Monotheism

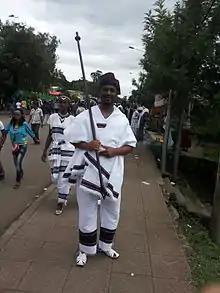
The Irreechaa festival is a thanksgiving to Waaq

According to Robin Dunbar, an evolutionary psychologist, the emergence of doctrinal religions is closely linked to environmental and social factors. He argues that large, densely populated societies—often arising in agriculturally productive regions—required more formalized religious structures to maintain social cohesion. In particular, the shift from small, kin-based communities to larger settlements increased the need for moralizing gods and centralized rituals. Additionally, the climatic stability of the Northern Subtropical Zone during the Neolithic facilitated surplus food production, enabling religious specialists to emerge and institutionalize belief systems.